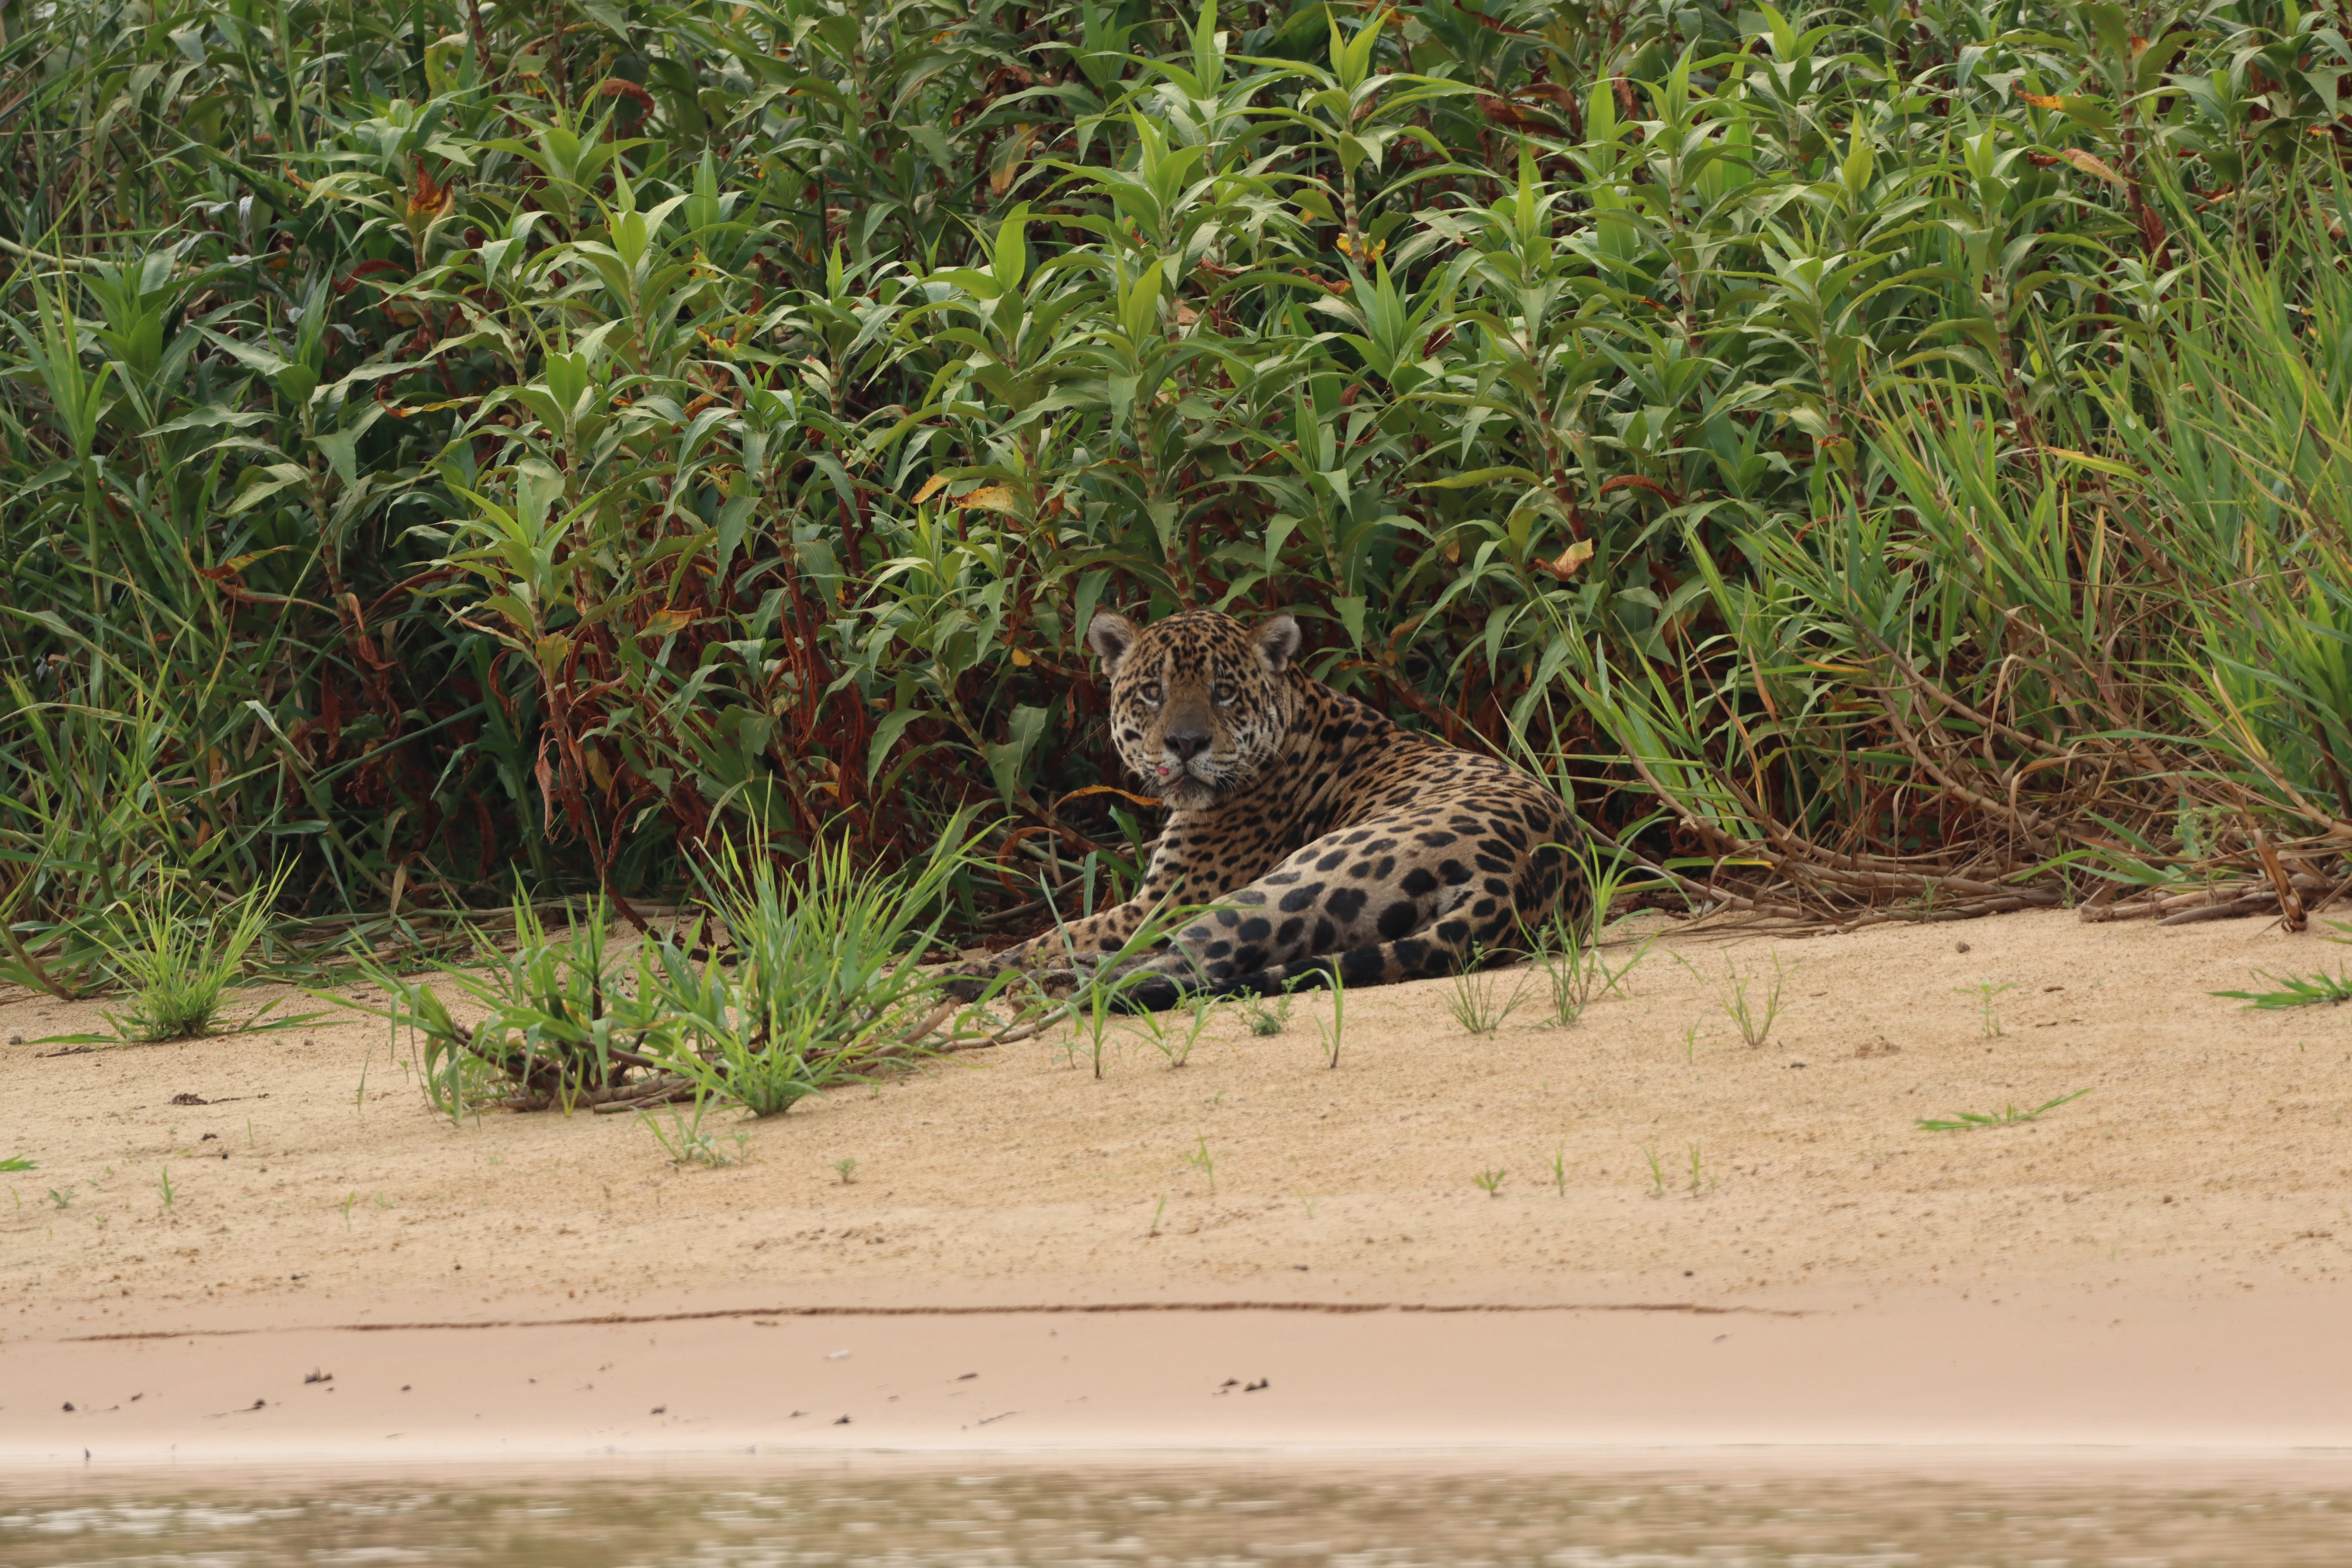
Jaguar: Tomas